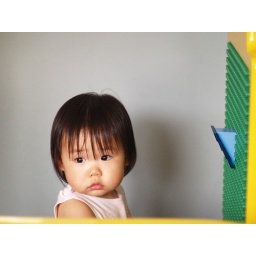
Obviously the blue roof does not work in the composition.